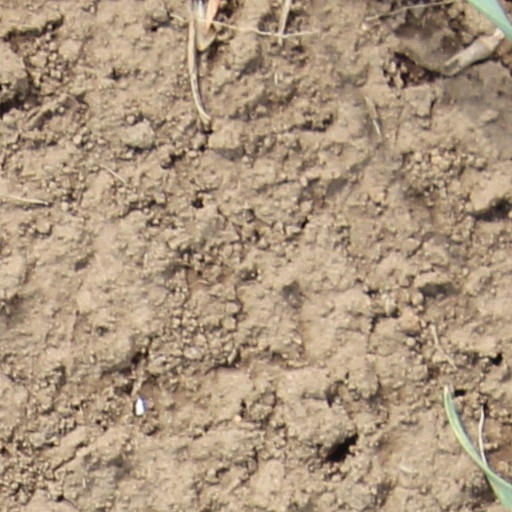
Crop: wheat